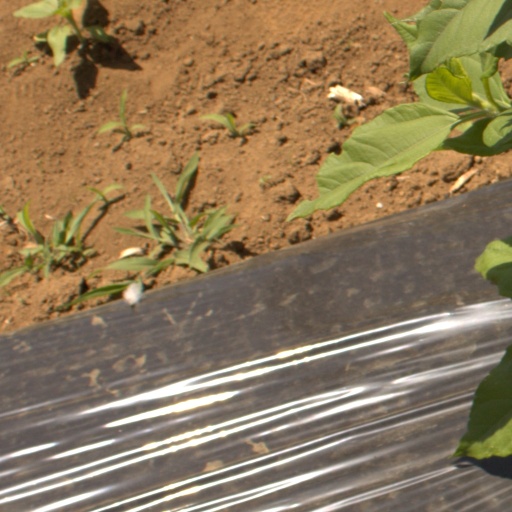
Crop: Jerusalem artichoke